Ricinocarpos bowmanii

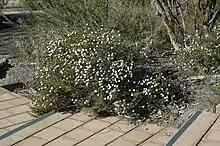
Habit in the Australian National Botanic Gardens

Ricinocarpos bowmanii, commonly known as western wedding bush or Bowman jasmine, is a species of flowering plant in the family Euphorbiaceae and is endemic to New South Wales. It is usually a monoecious shrub with linear to oblong leaves and three to six male flowers around each female flower.